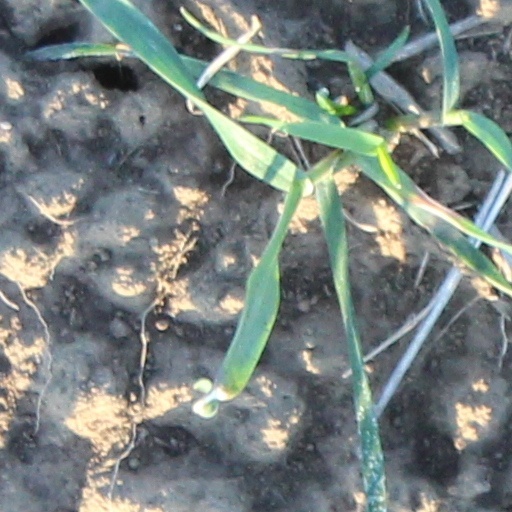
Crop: wheat